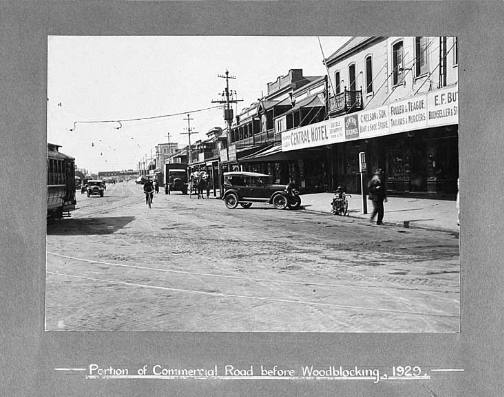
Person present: No